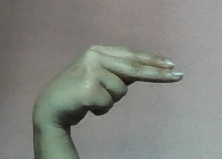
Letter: ain